Trianon Treaty Day

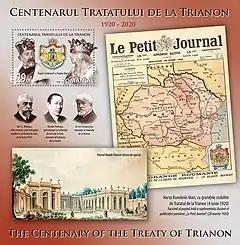
2020 Romanian stamp commemorating the centenary of the Treaty of Trianon

The Trianon Treaty Day is a holiday in Romania celebrated every 4 June to commemorate the signing of the Treaty of Trianon in 1920. The holiday was first proposed in 2015 by the Romanian politician Titus Corlățean and subsequently promulgated on 18 November 2020 by President Klaus Iohannis.